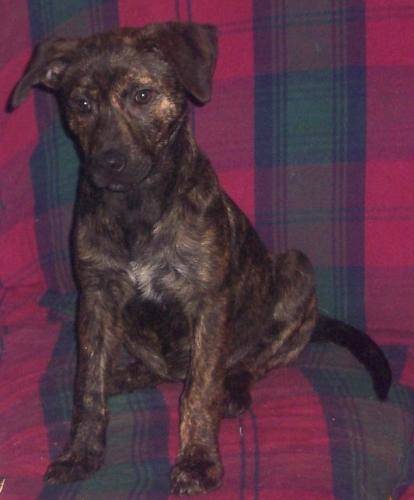
Label: dog